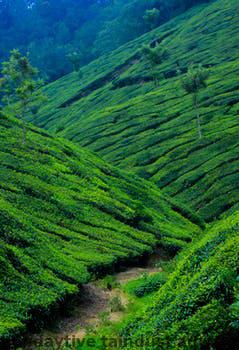
Label: Watermark